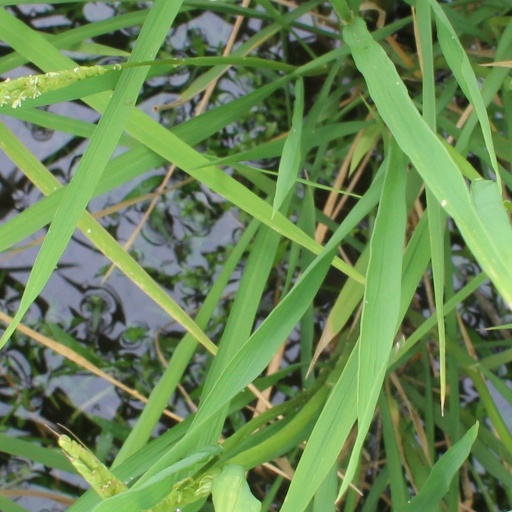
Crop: rice